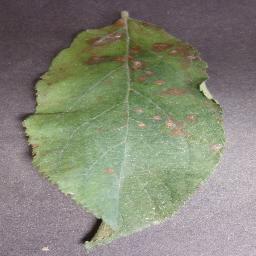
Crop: apple
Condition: cedar_rust